Ethnic groups in the Philippines

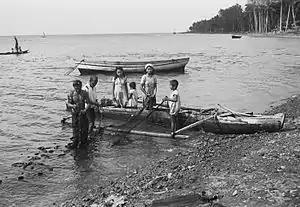

The Maguindanao people are the historical people of the Sultanate of Maguindanao. The word "Maguindanao" or "Magindanaw" means "people of the flood plains", from the word "Magi'inged", which means "people or citizen", and "danaw", which means "lake or marsh". Thus "Maguindanao" or "Magindanaw" can also be translated as "people of the lake", identical to their closely related neighbors, the Maranao and Iranun. These three groups speak related languages belonging to the Danao language family.They live primarily in Maguindanao, Soccsksargen, Davao Region and Zamboanga Peninsula and speak Maguindanaon with second languages as Hiligaynon, Cebuano, Tagalog and Arabic and/or English. Because of the mass influx of Cebuano and Hiligaynon migrants to Mindanao, many of the Maguindanao people tend to be exposed to the Cebuano or Hiligaynon languages from Visayas easily enough to be able to speak it. Arabic is spoken by a minority of the Moro people, being the liturgical language of Islam. Some also speak Chabacano, which is a Philippine Spanish Creole that gained popularity as a major language during the Spanish rule and during the short-lived Republic of Zamboanga, most specifically Cotabateño dialect, spoken in Cotabato City.